Dr. A.O. Thomas House

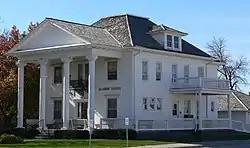

The Dr. A.O. Thomas House is a historic house in Kearney, Nebraska. It was built in 1906 for August O. Thomas, the founding president of the Kearney State Normal School, later known as the University of Nebraska at Kearney, from 1905 to 1914. It later belonged to Laura Elliott, followed by Harold W. Swan, and it was later acquired by the Kearney State College Alumni Association. It was designed in the Classical Revival style by architect George A. Berlinghof. It has been listed on the National Register of Historic Places since February 28, 1980.